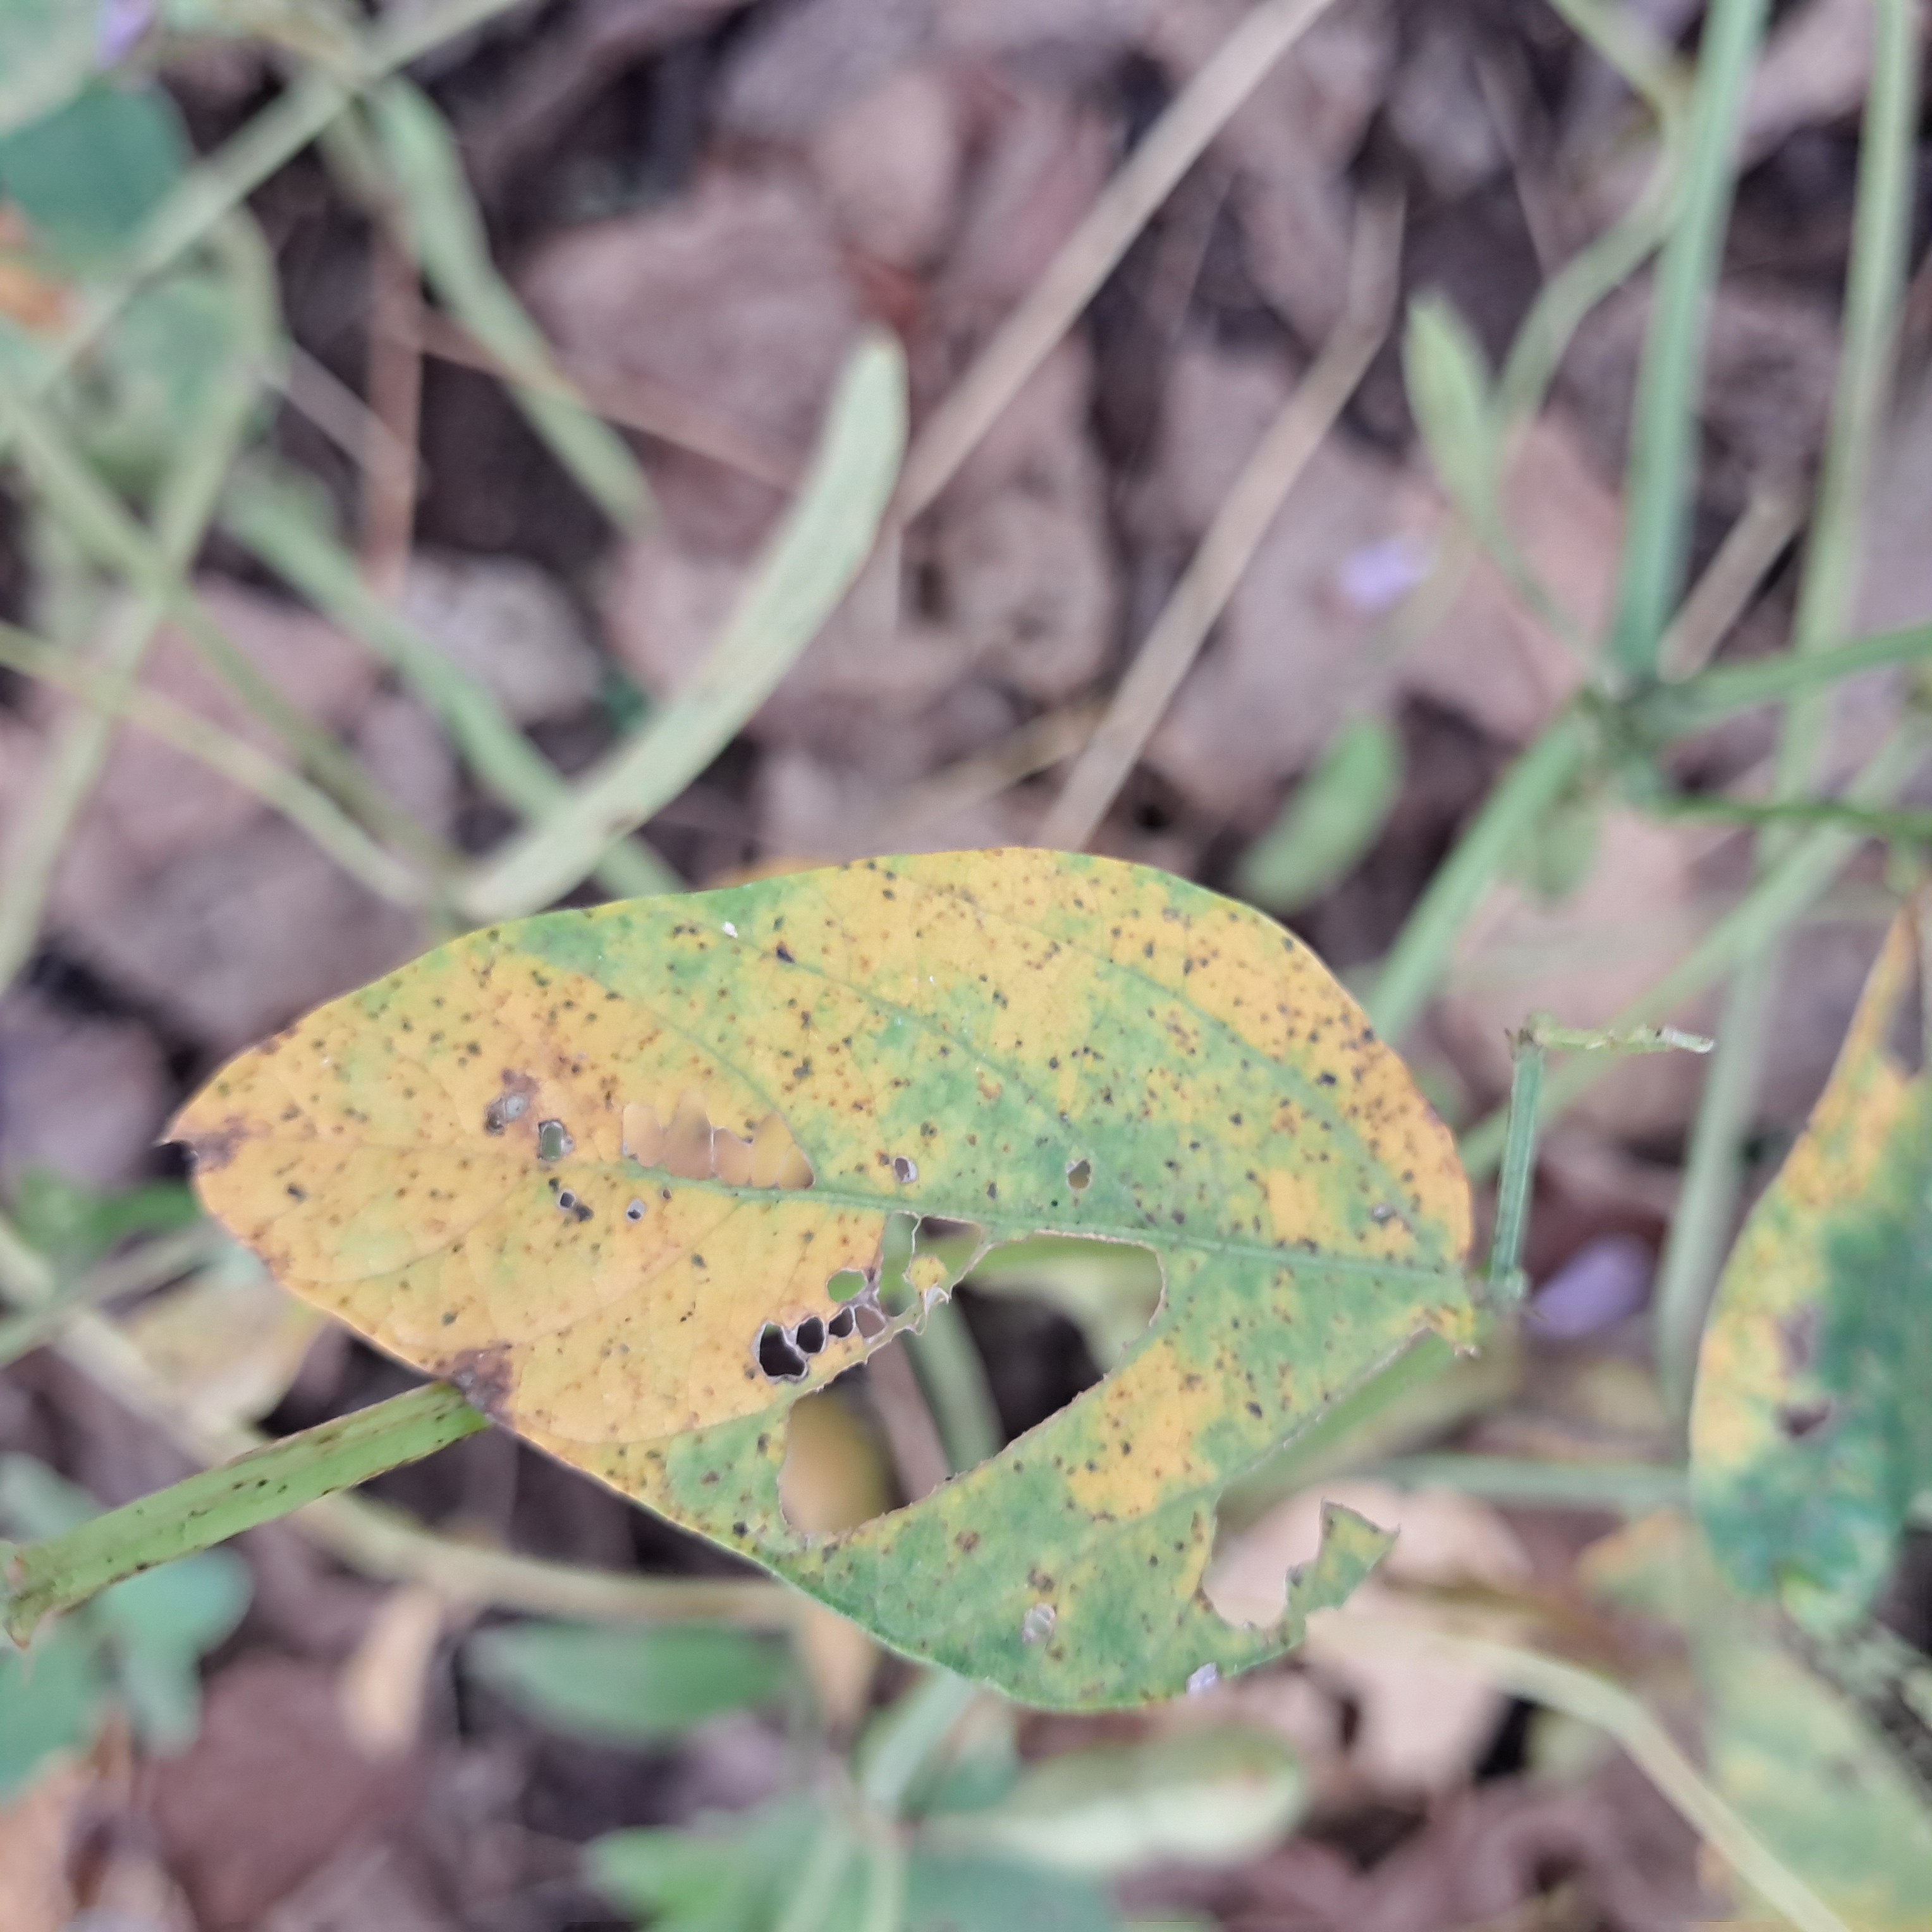
Label: Rust